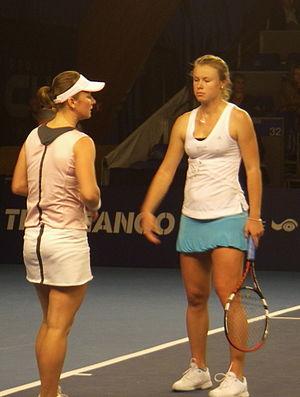
Mariya Koryttseva, née le 25 mai 1985 à Kiev, est une joueuse de tennis ukrainienne, professionnelle de 2000 à 2017.